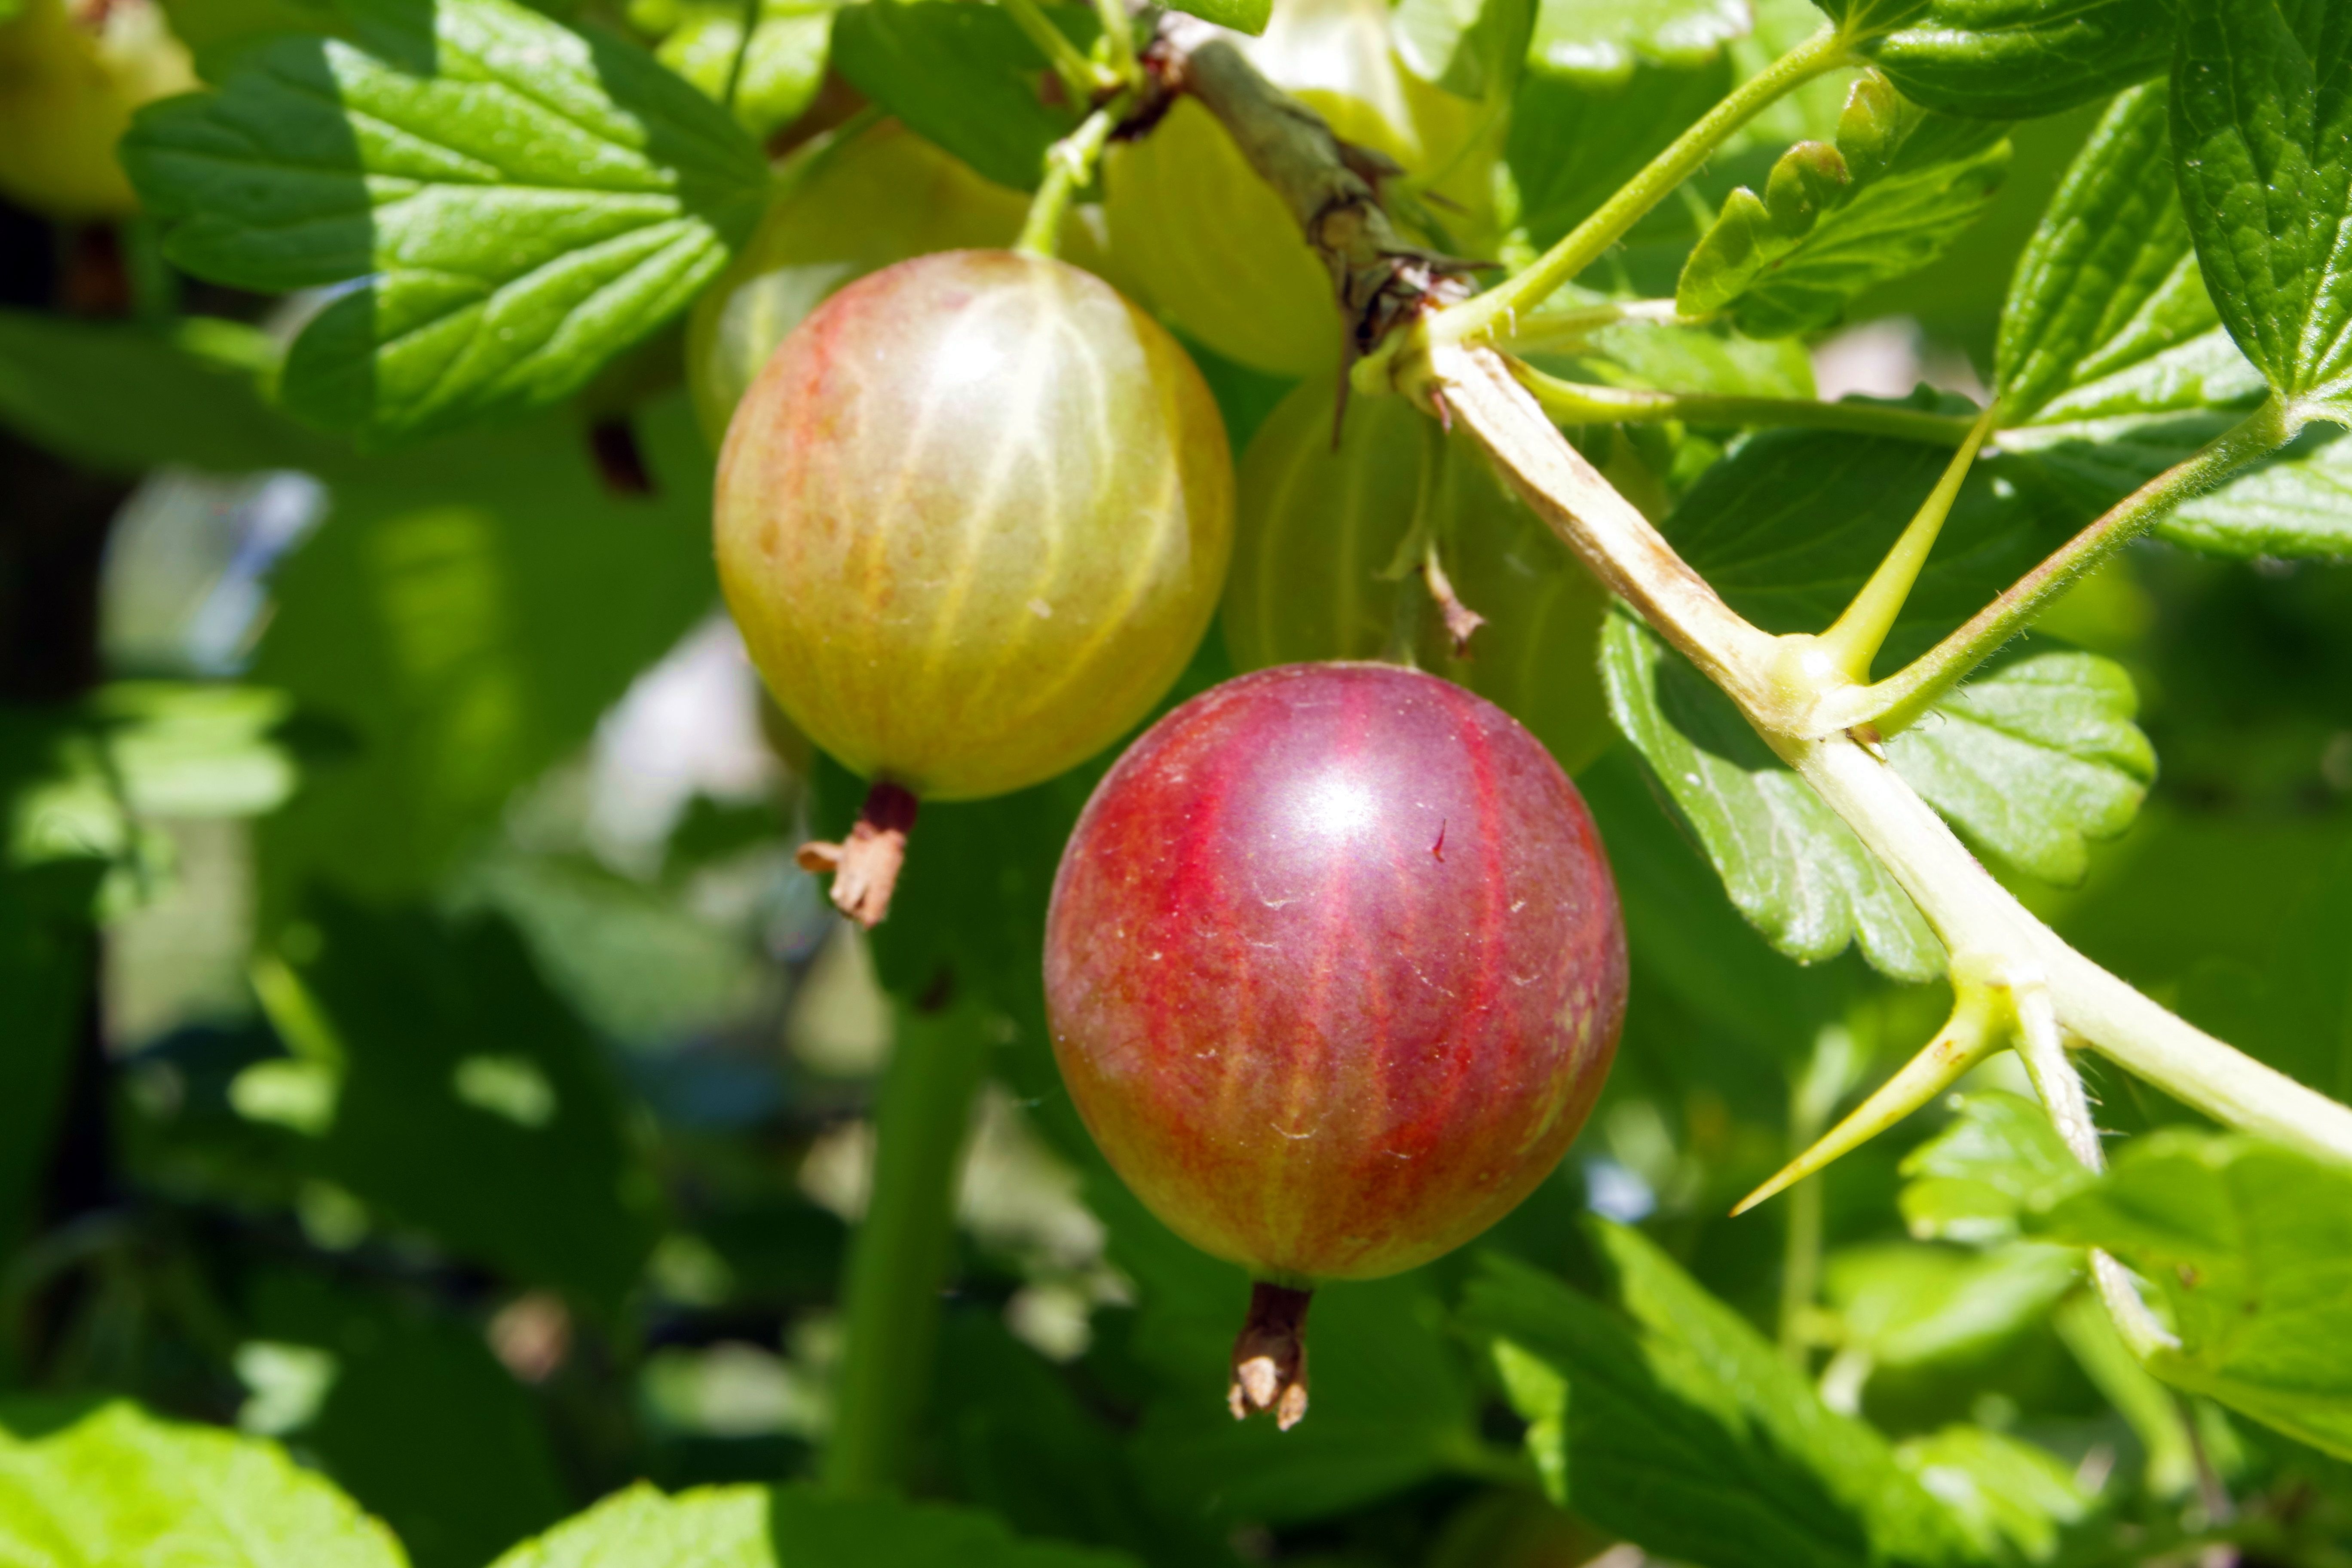
apple, tree, branch, plant, fruit, berry, flower, foliage, food, green, red, produce, fresh, garden, juicy, sad, sunny, shrub, lean, sprig, feb, gooseberry, flowering plant, rose family, juicy green, land plant